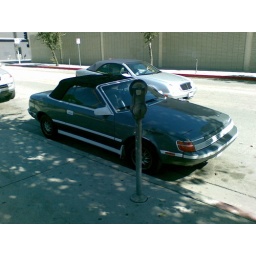
This guy went to town on his Celica with white paint. The car was actually in decent shape otherwise.